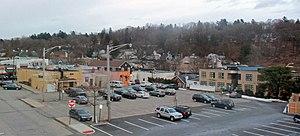
Chappaqua est une ville des États-Unis située sur le territoire de New Castle dans le comté de Westchester. La ville est située approximativement à 56 kilomètres au nord de New York. La ville compte 1 436 habitants en 2010.